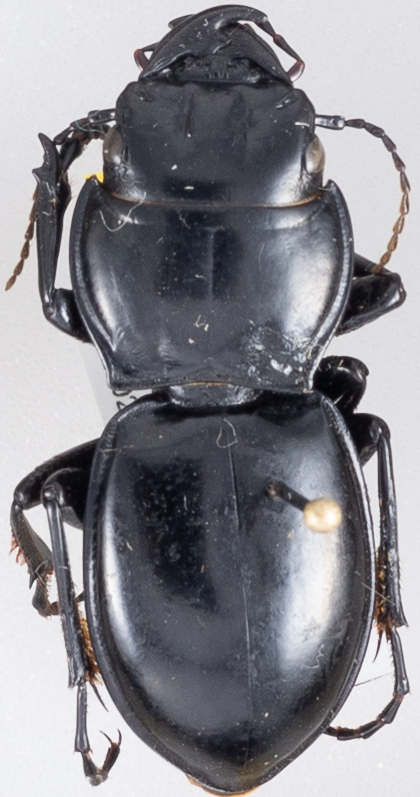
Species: Pasimachus californicus
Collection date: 2022-08-29
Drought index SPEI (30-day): -1.28
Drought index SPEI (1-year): -0.144
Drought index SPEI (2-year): -0.1